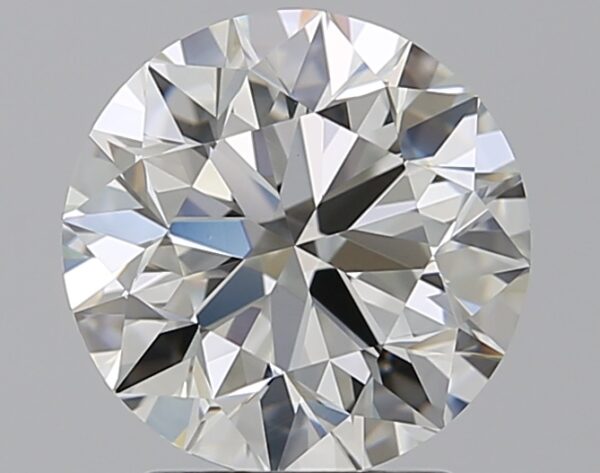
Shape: round
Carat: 2.21
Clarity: VVS2
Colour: H
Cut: EX
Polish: EX
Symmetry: EX
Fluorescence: N
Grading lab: GIA
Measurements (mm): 8.25 x 8.3 x 5.18